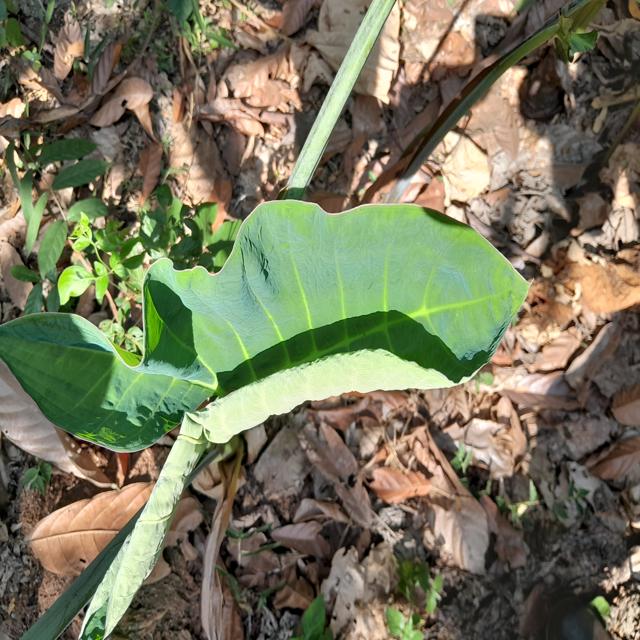
Label: Healthy